2003–04 UEFA Cup

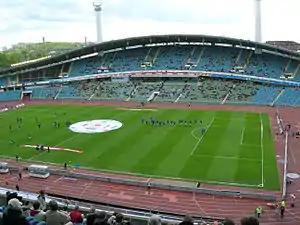
Ullevi in Gothenburg hosted the final.

The 2003–04 UEFA Cup was won by Valencia in the final against Marseille. It wrapped up a league and UEFA Cup double for Valencia.